Kitsilano

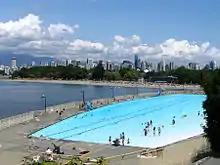
Kitsilano Pool in Kitsilano Beach Park

Most of the area now known as Kitsilano was within the boundaries of Vancouver when it was incorporated in 1886. What is now 16th Avenue was Vancouver's southern boundary, and its western boundary was what is now Trafalgar Street.